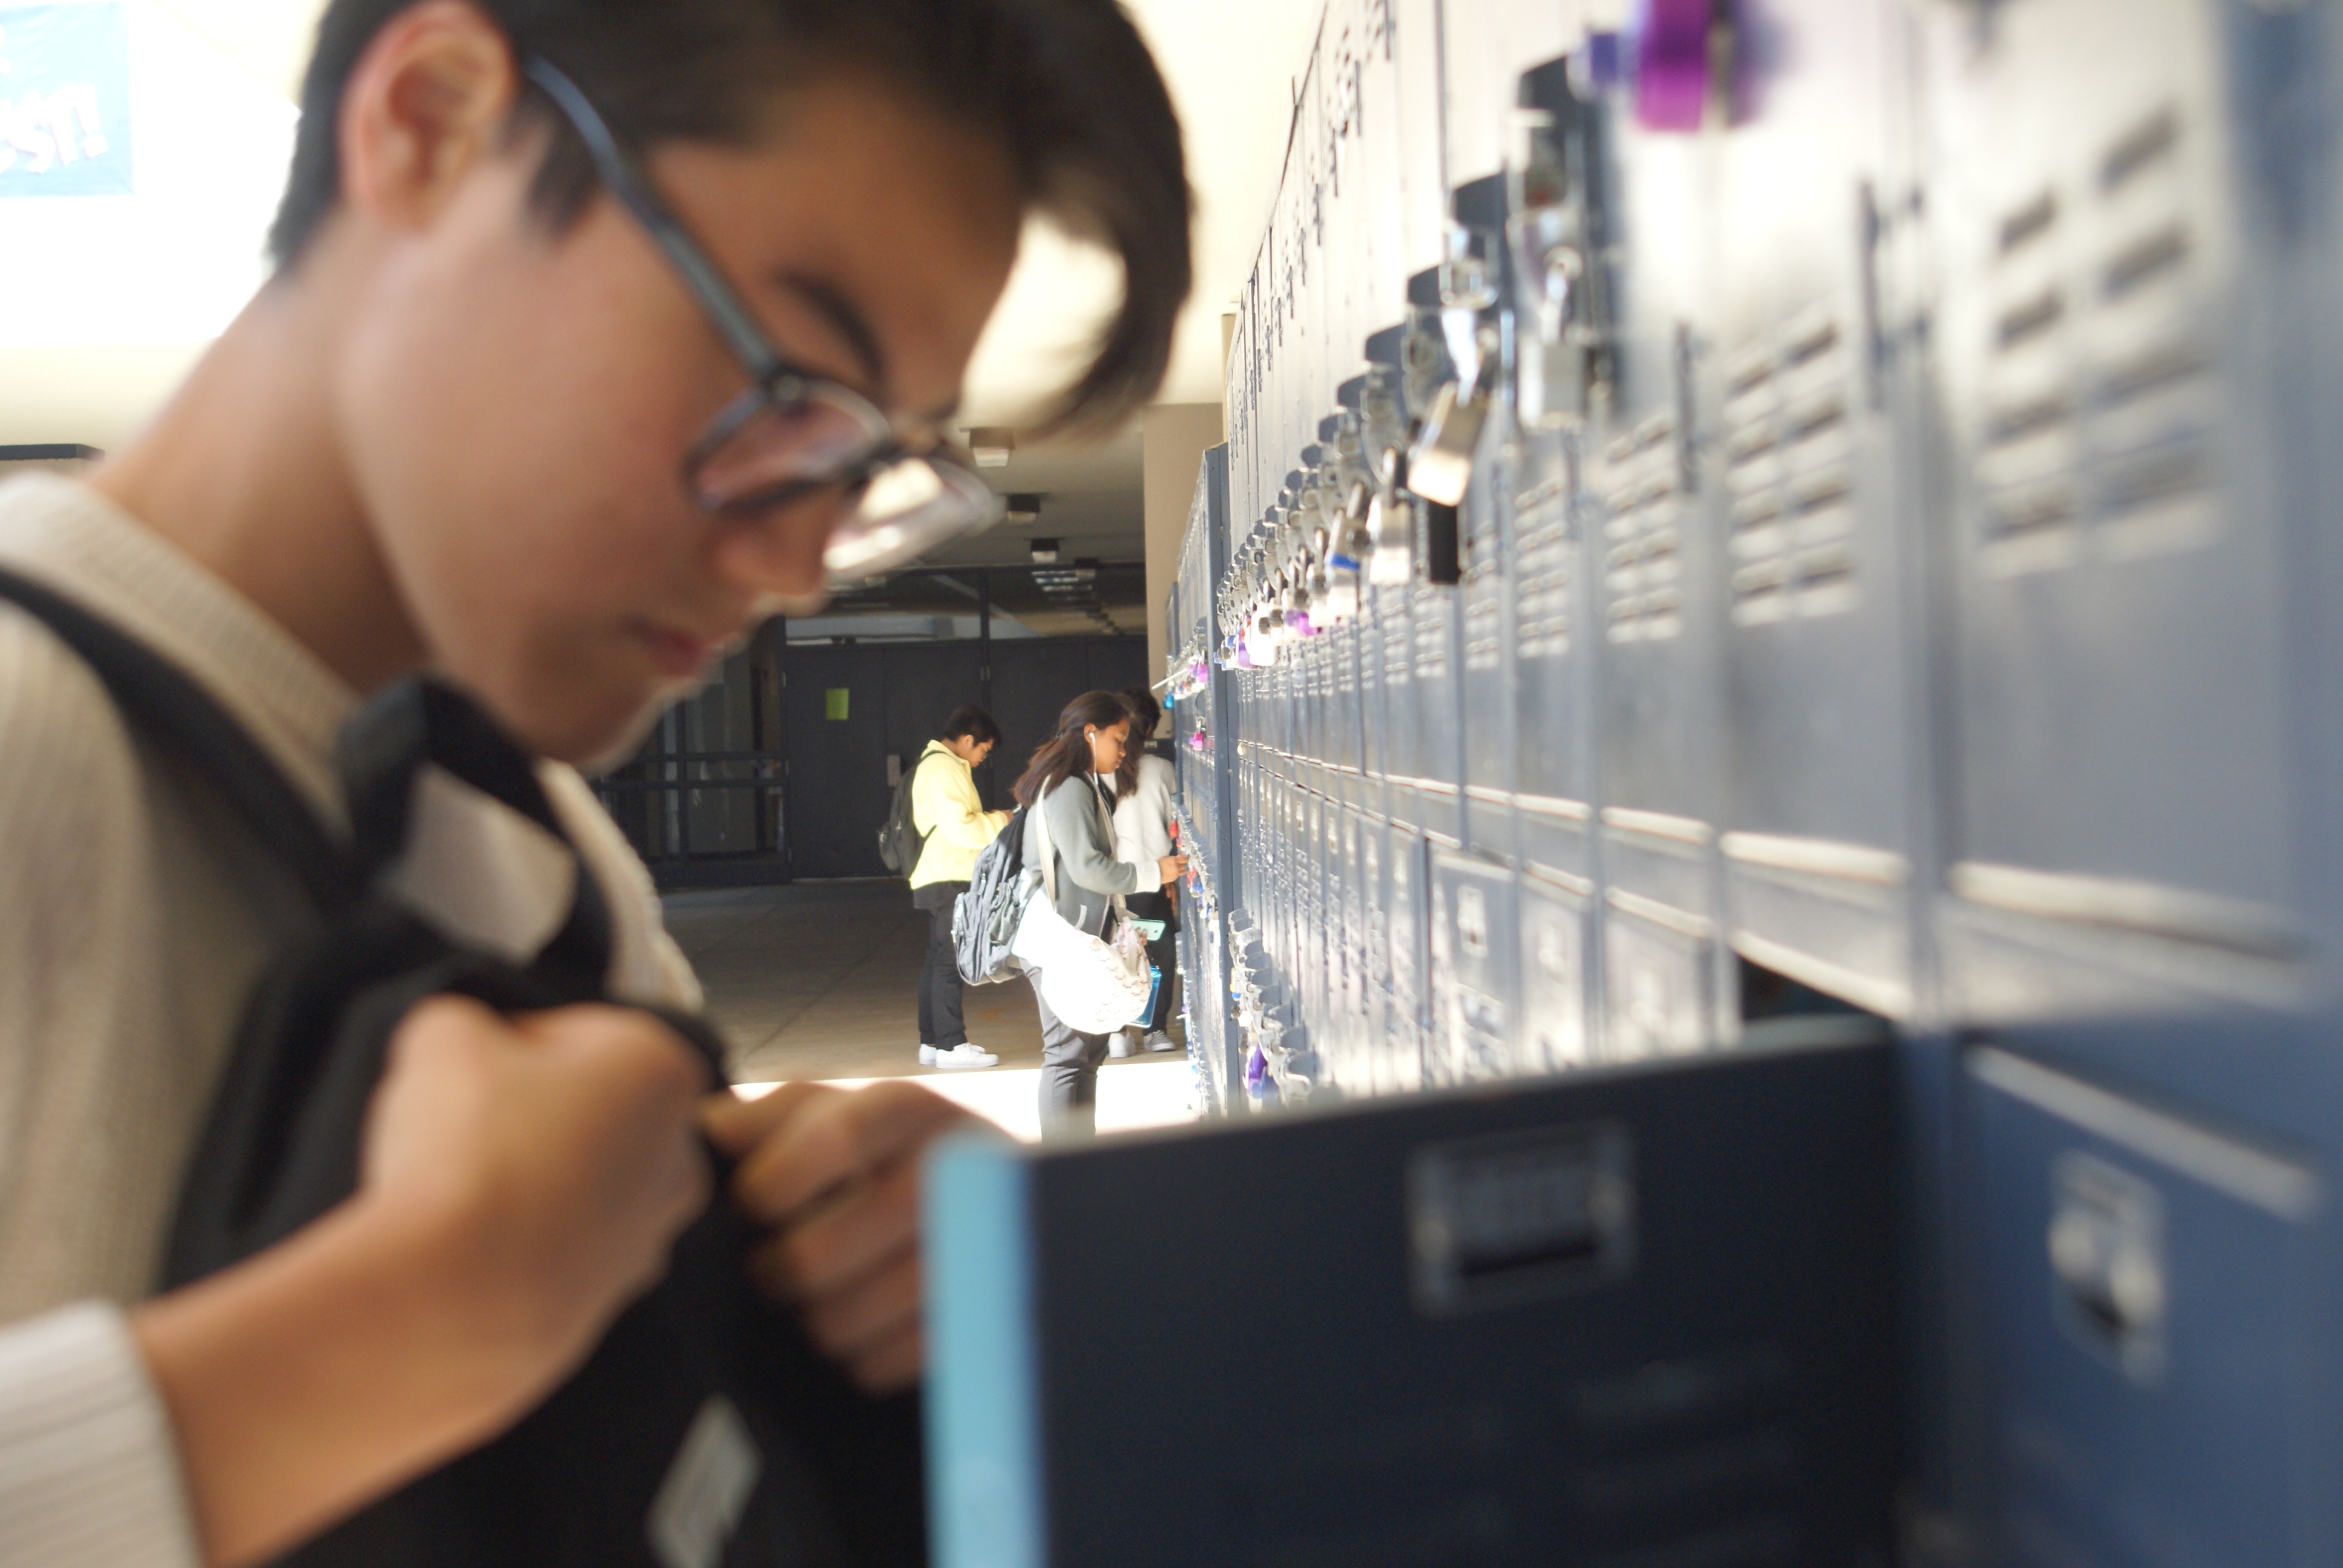
technology, product, job, electronic device